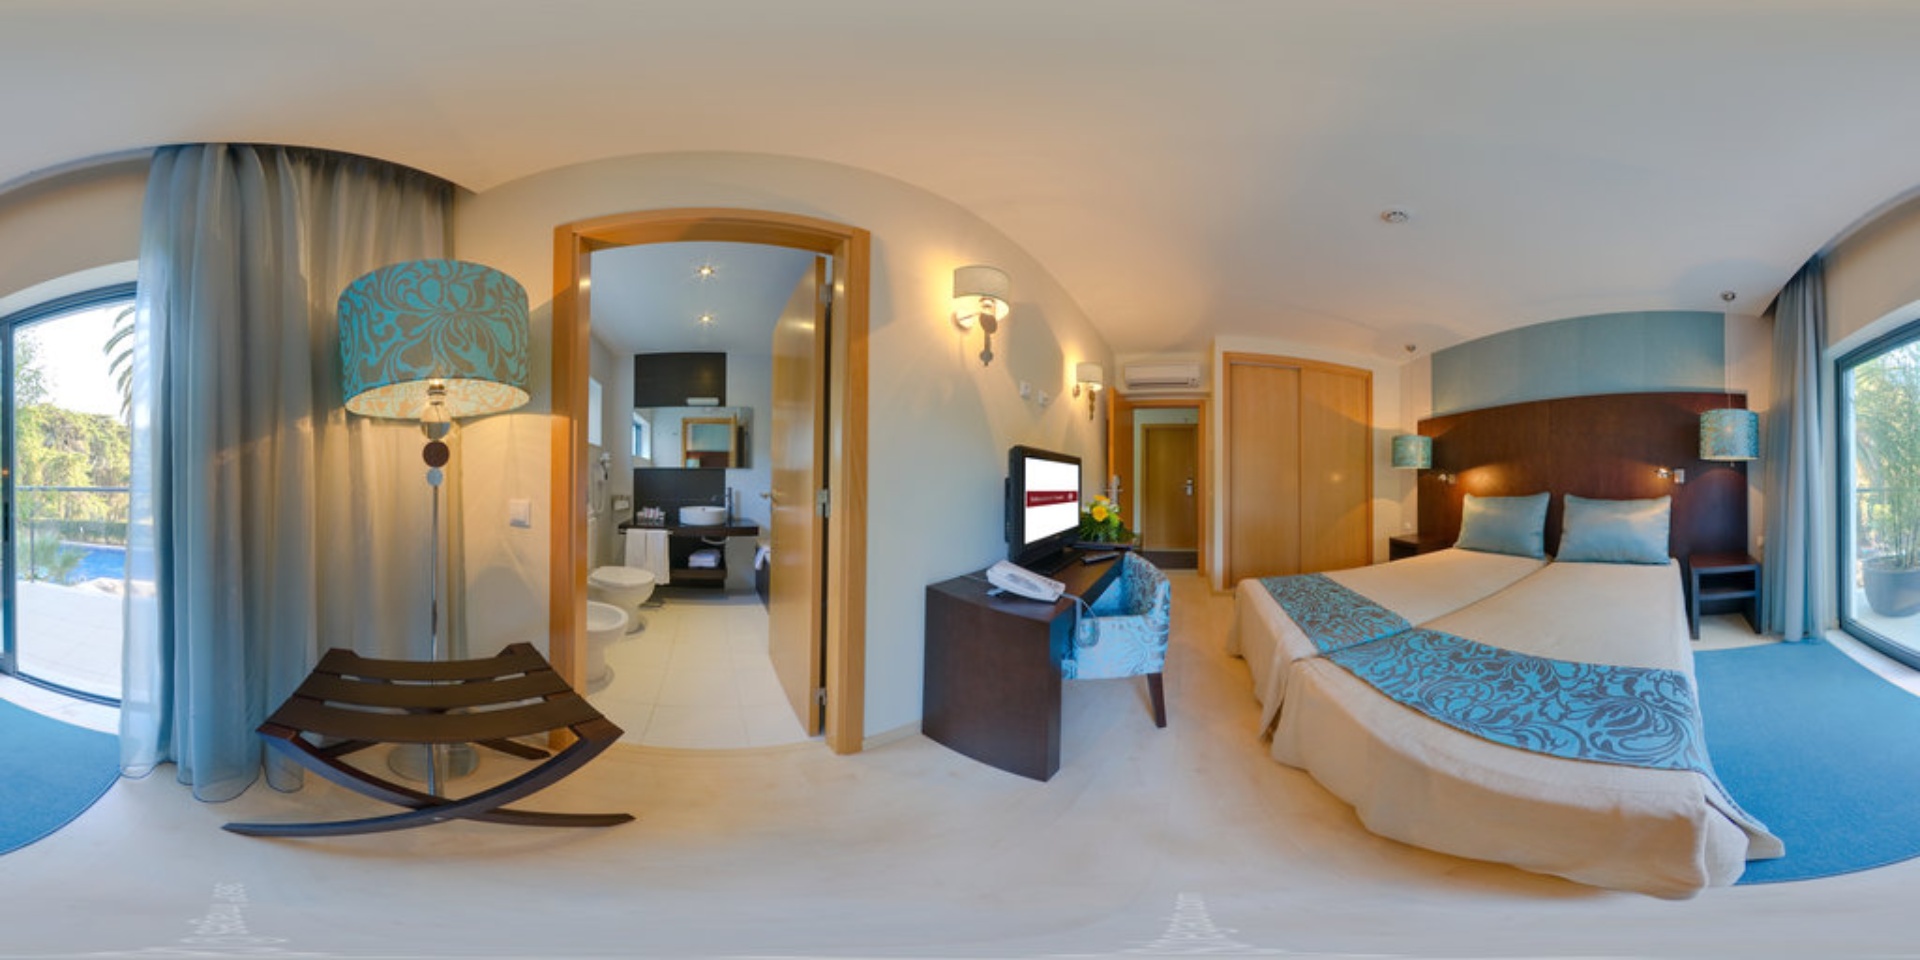
Referred object: the white air conditioner above the door

Referred object: the turquoise patterned floor lamp